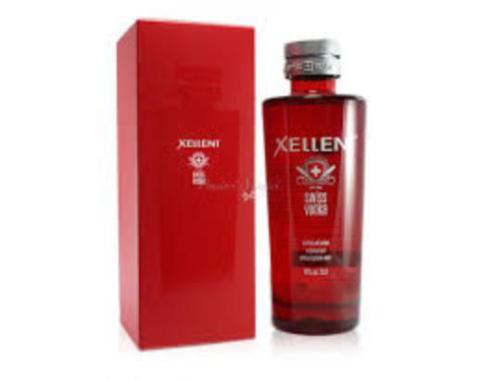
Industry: Necessities